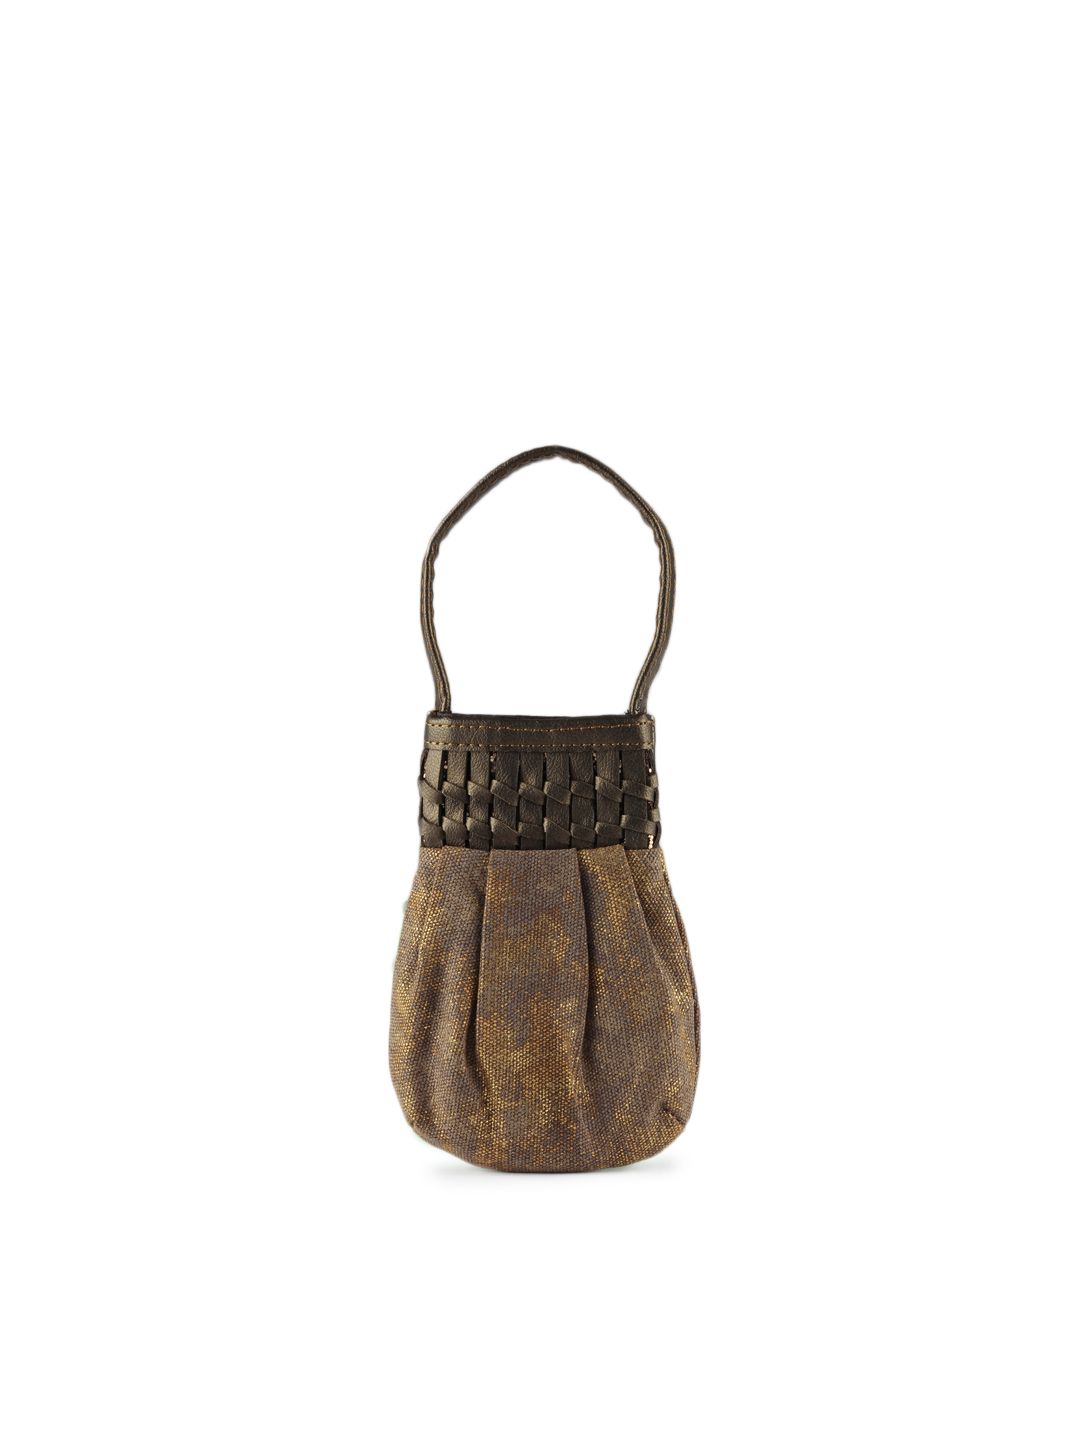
Baggit Women Gold Coloured Dhamal Mobile Pouch
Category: Accessories / Bags / Mobile Pouch
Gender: Women
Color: Gold
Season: Summer 2012
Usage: Casual